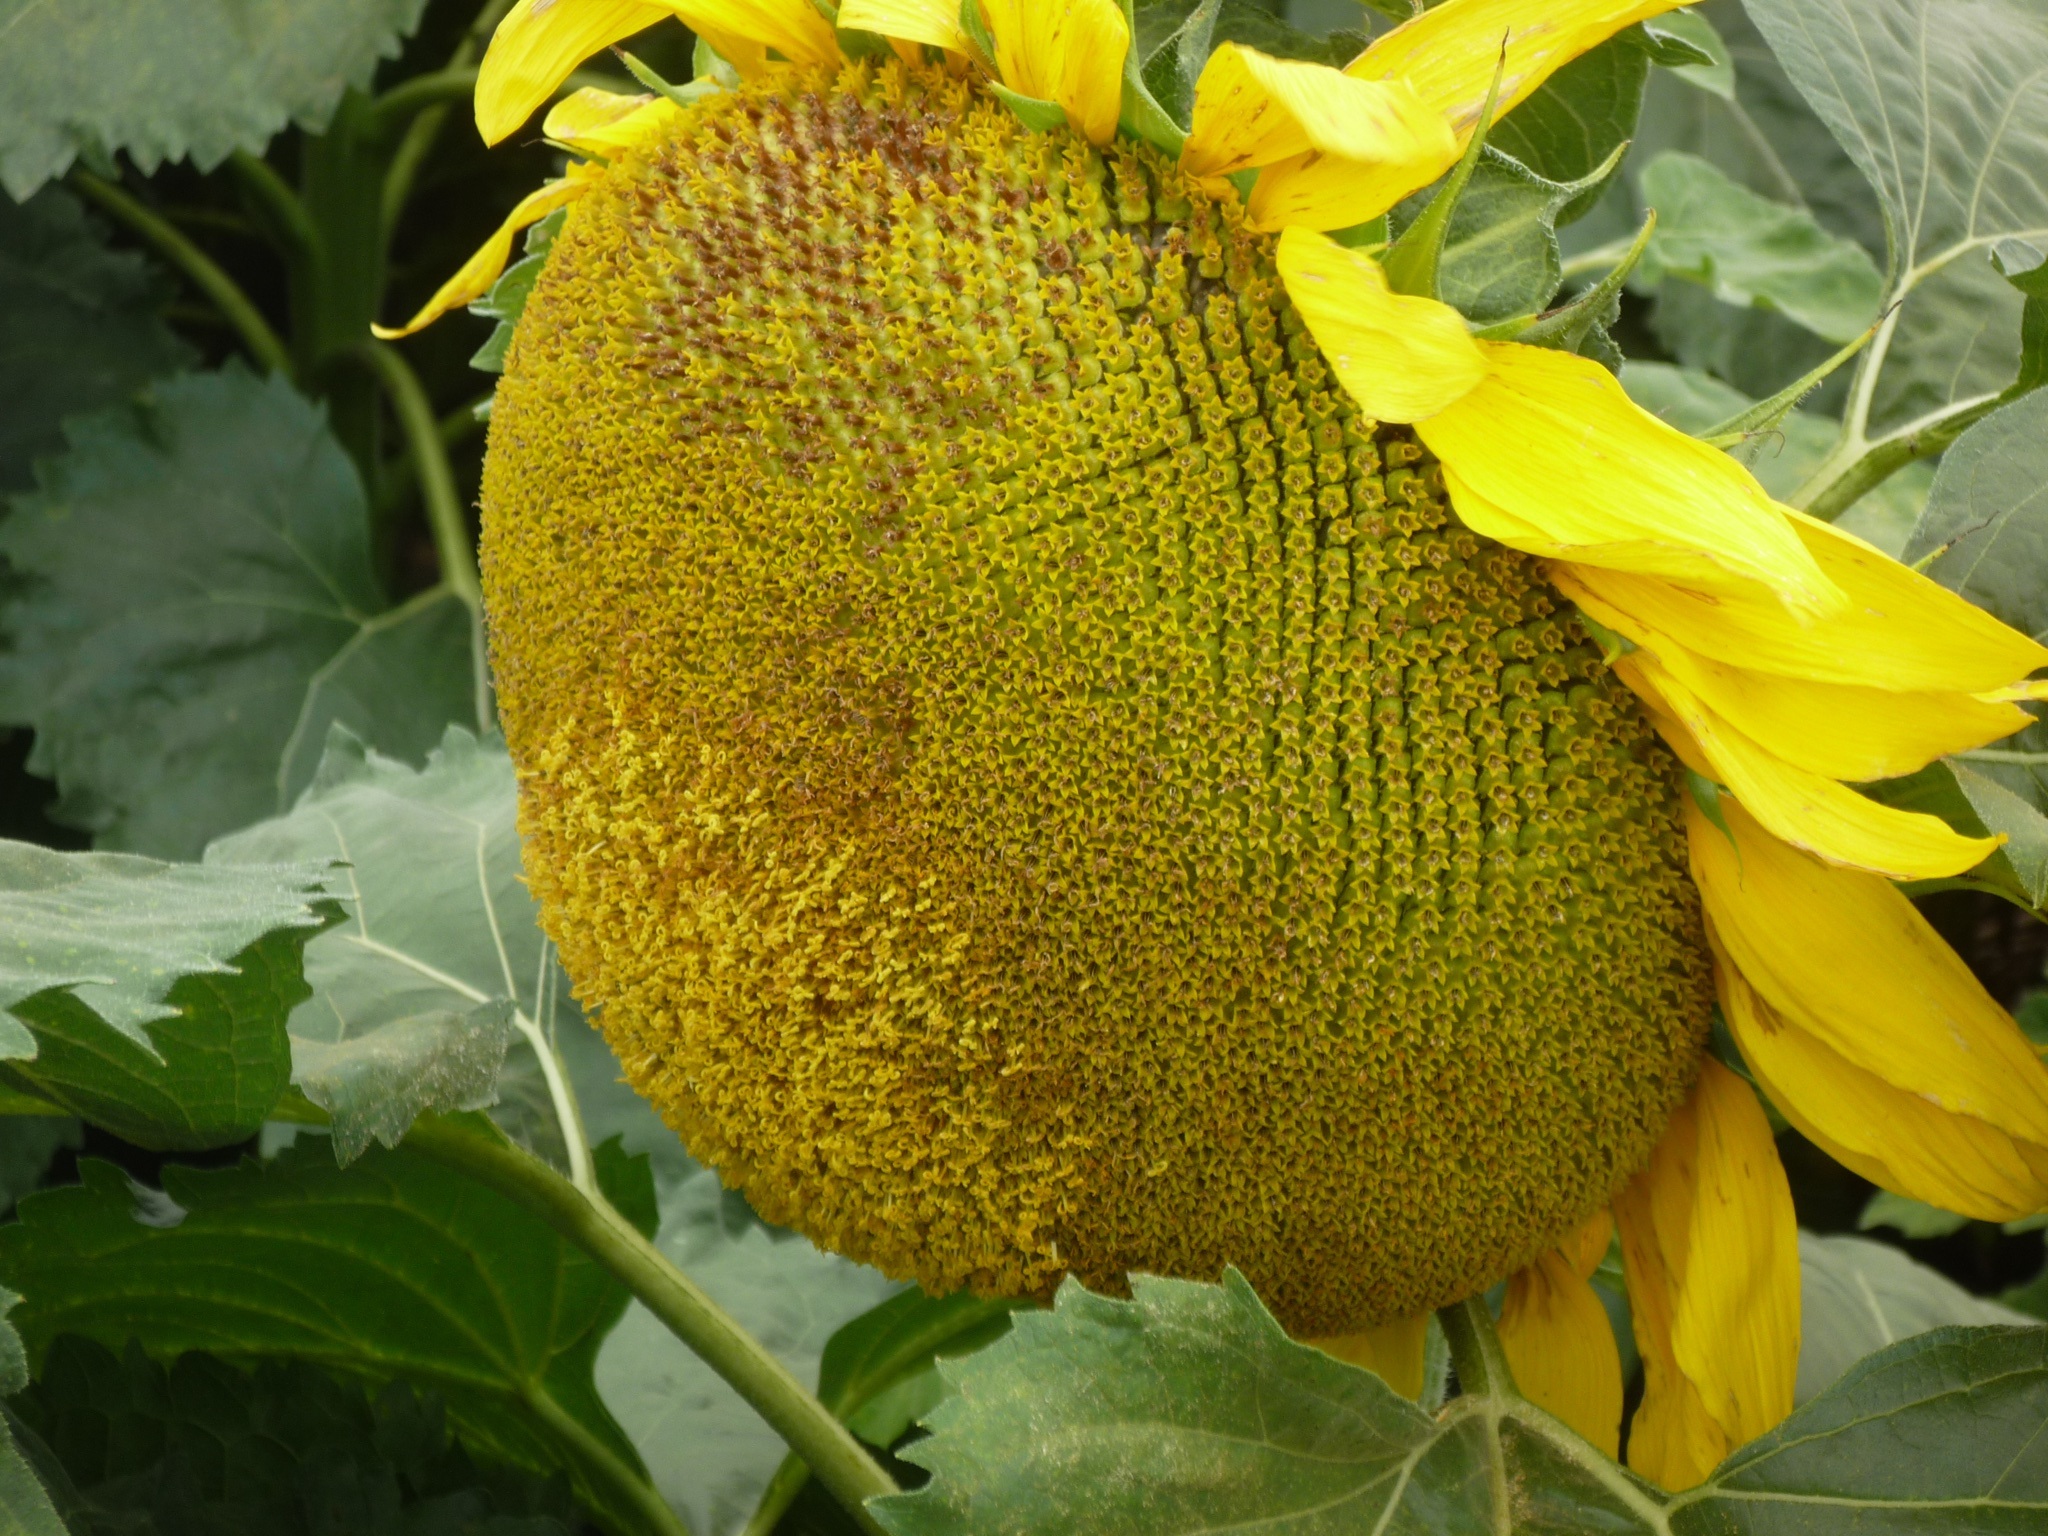
plant, field, flower, produce, botany, yellow, flora, sunflower, vegetarian food, alive, flowering plant, daisy family, sunflower seed, annual plant, land plant